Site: brandenburg
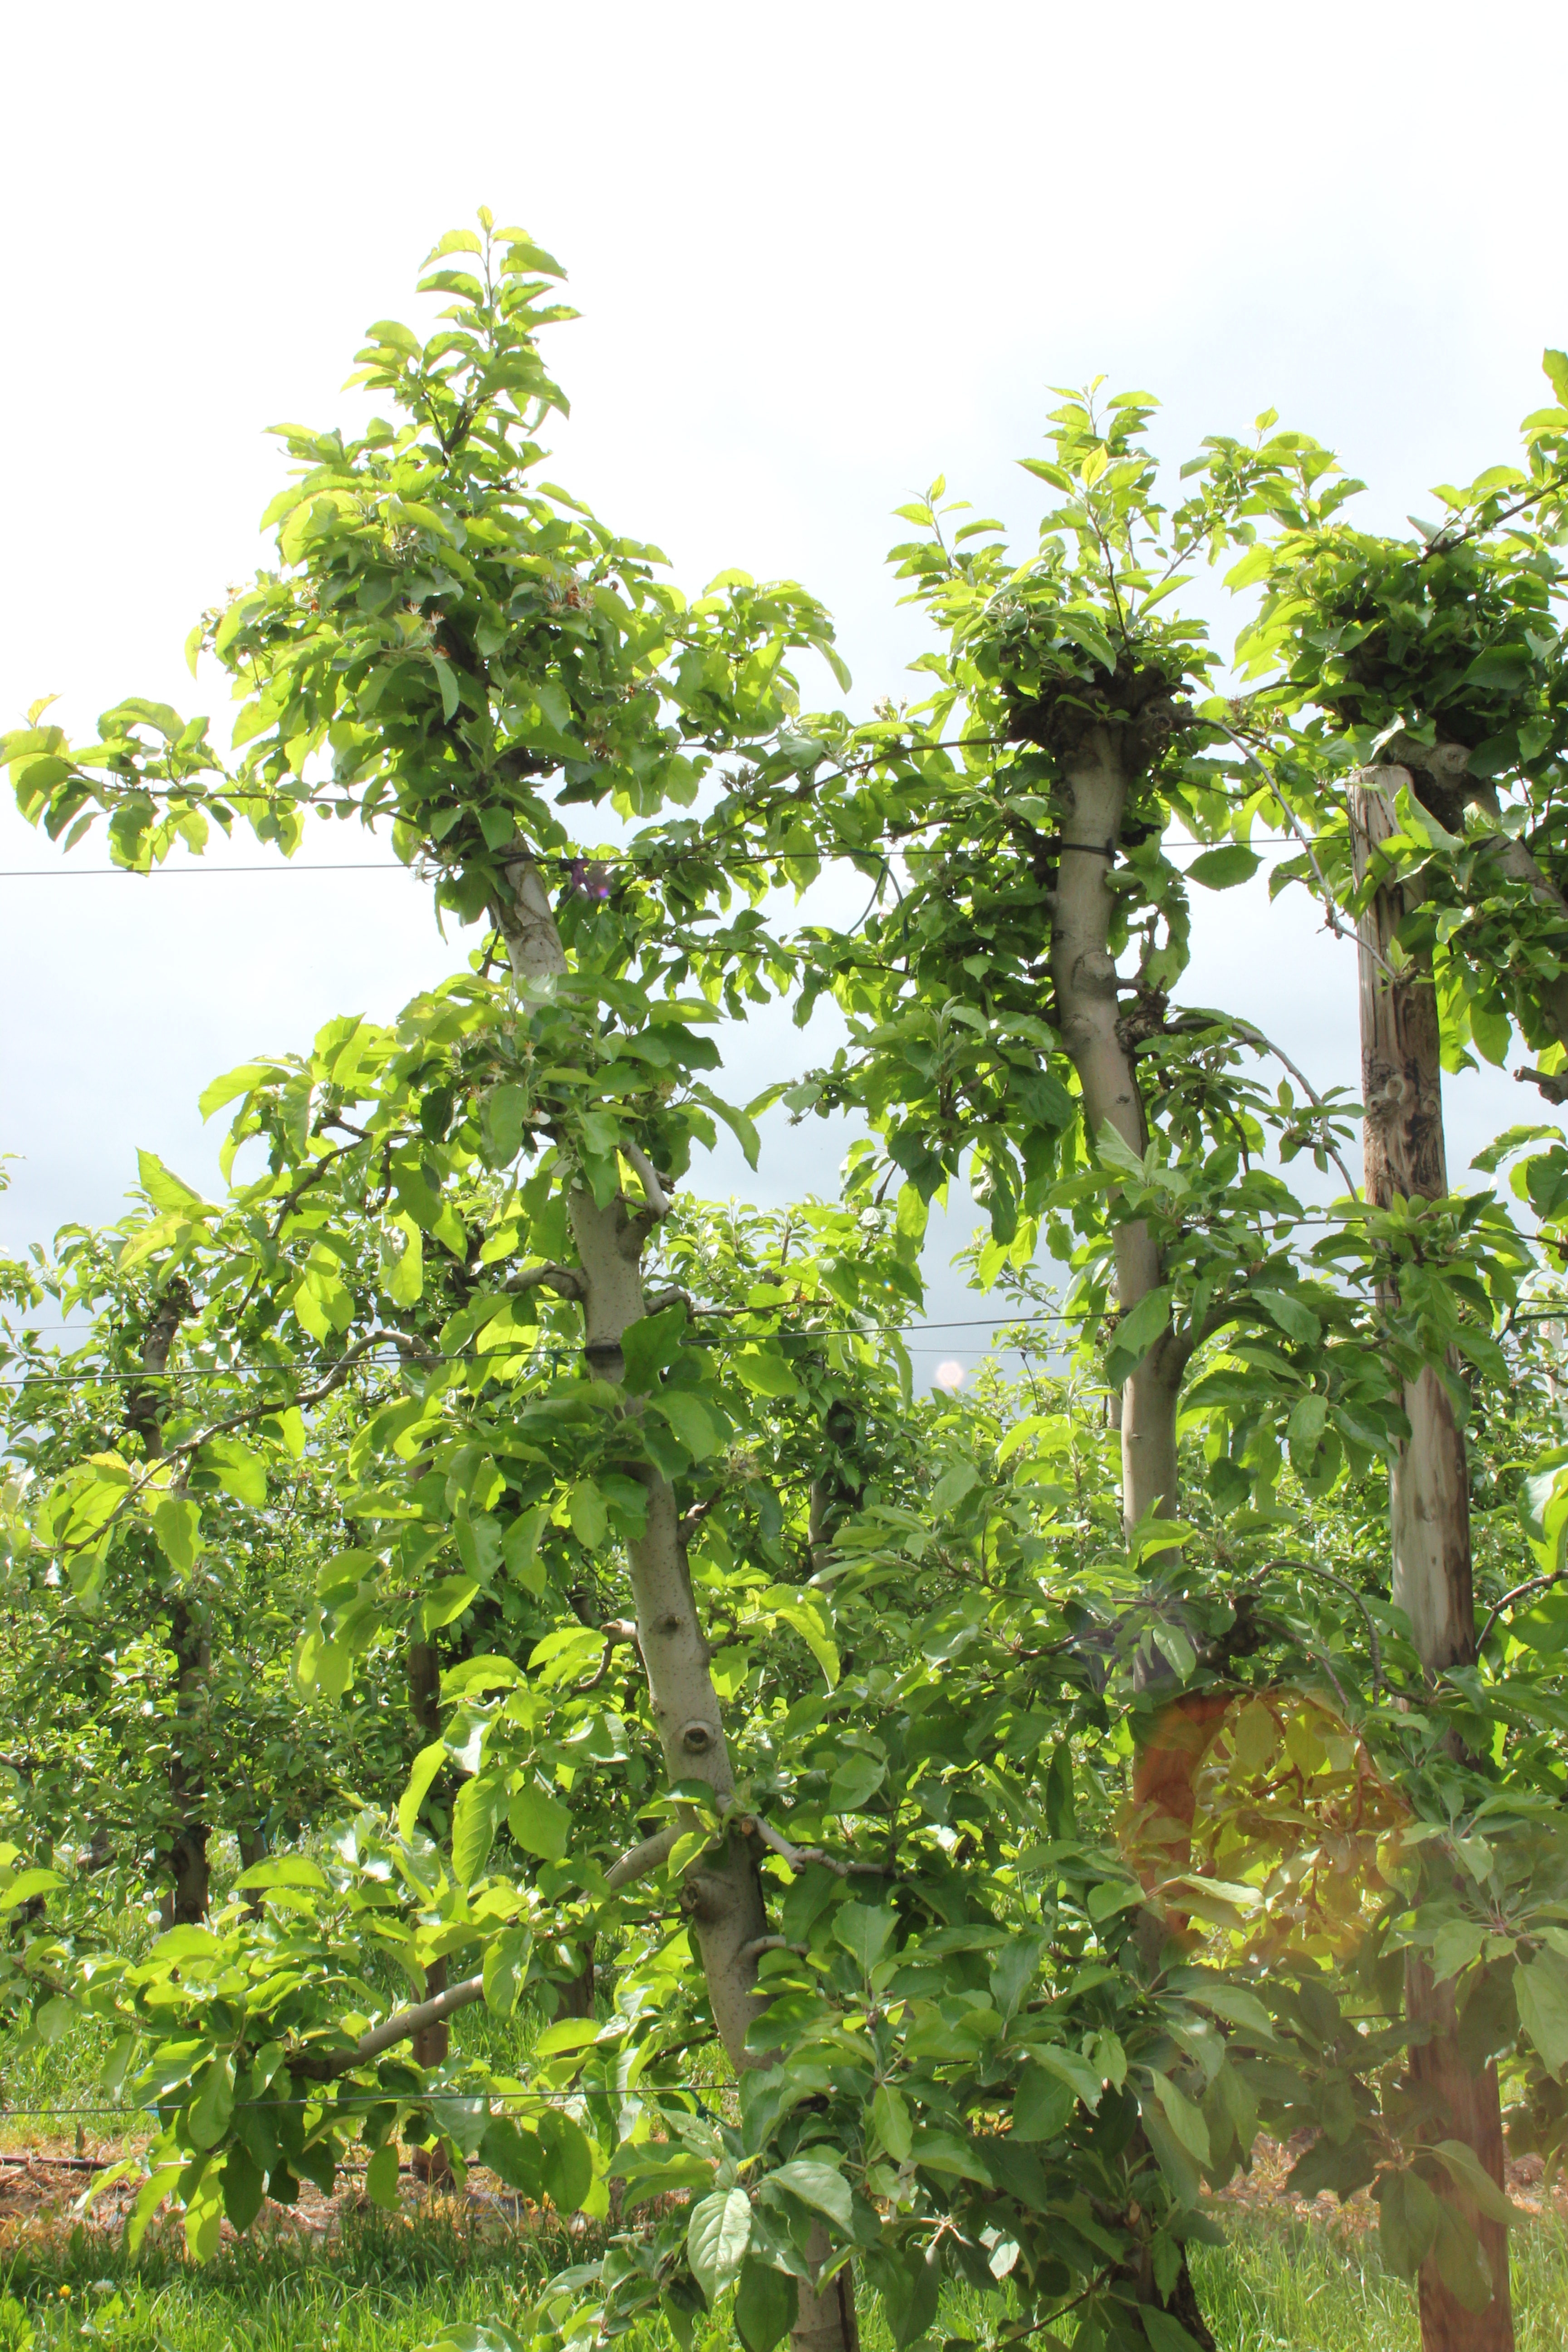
Growth stage (BBCH 67): Flowering